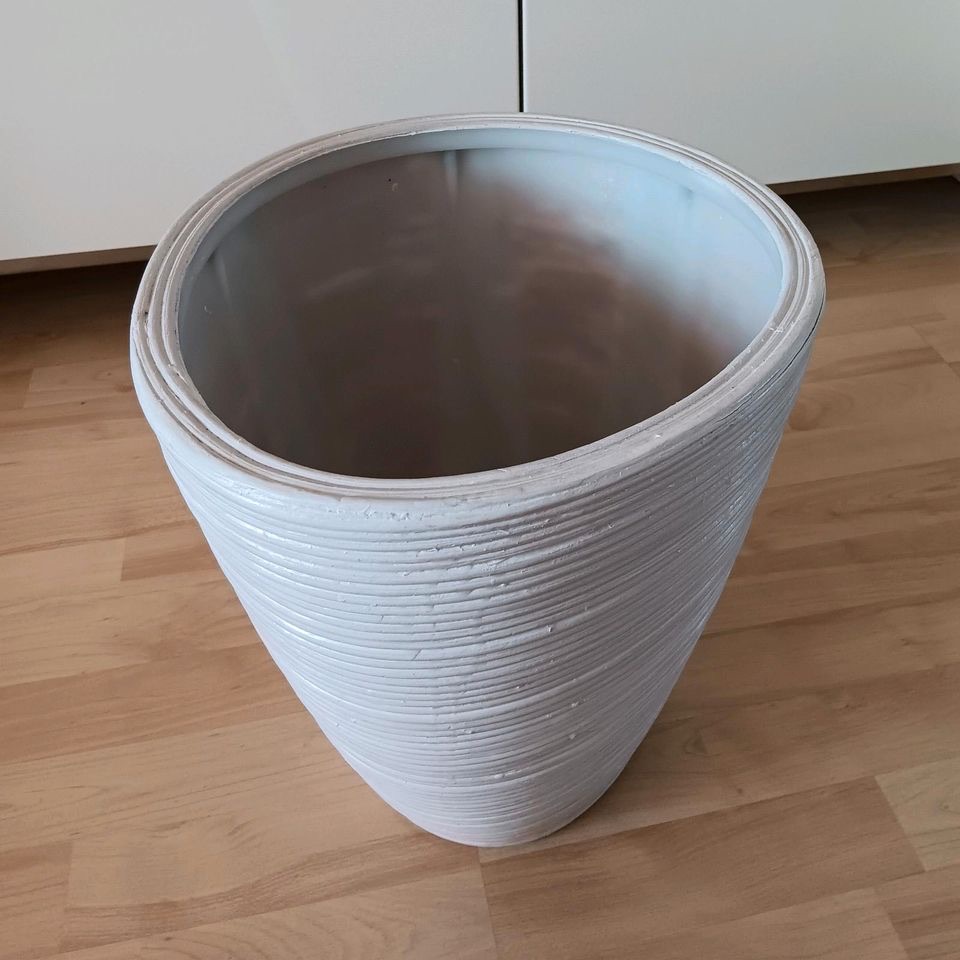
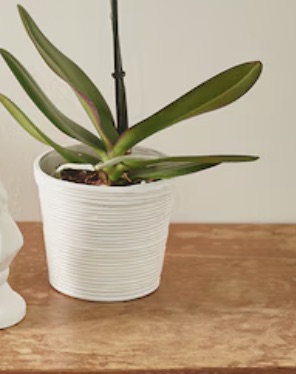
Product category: misc
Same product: yes